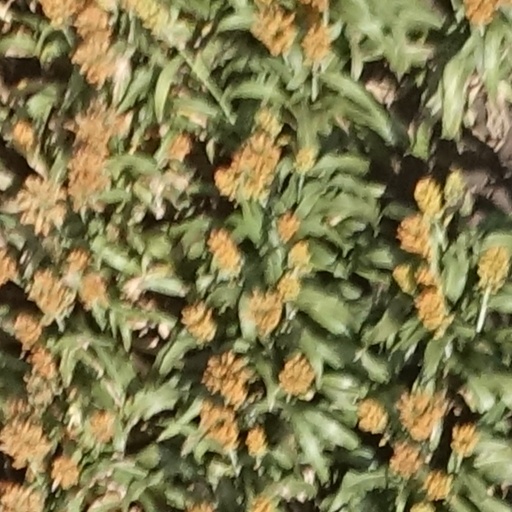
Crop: sorghum